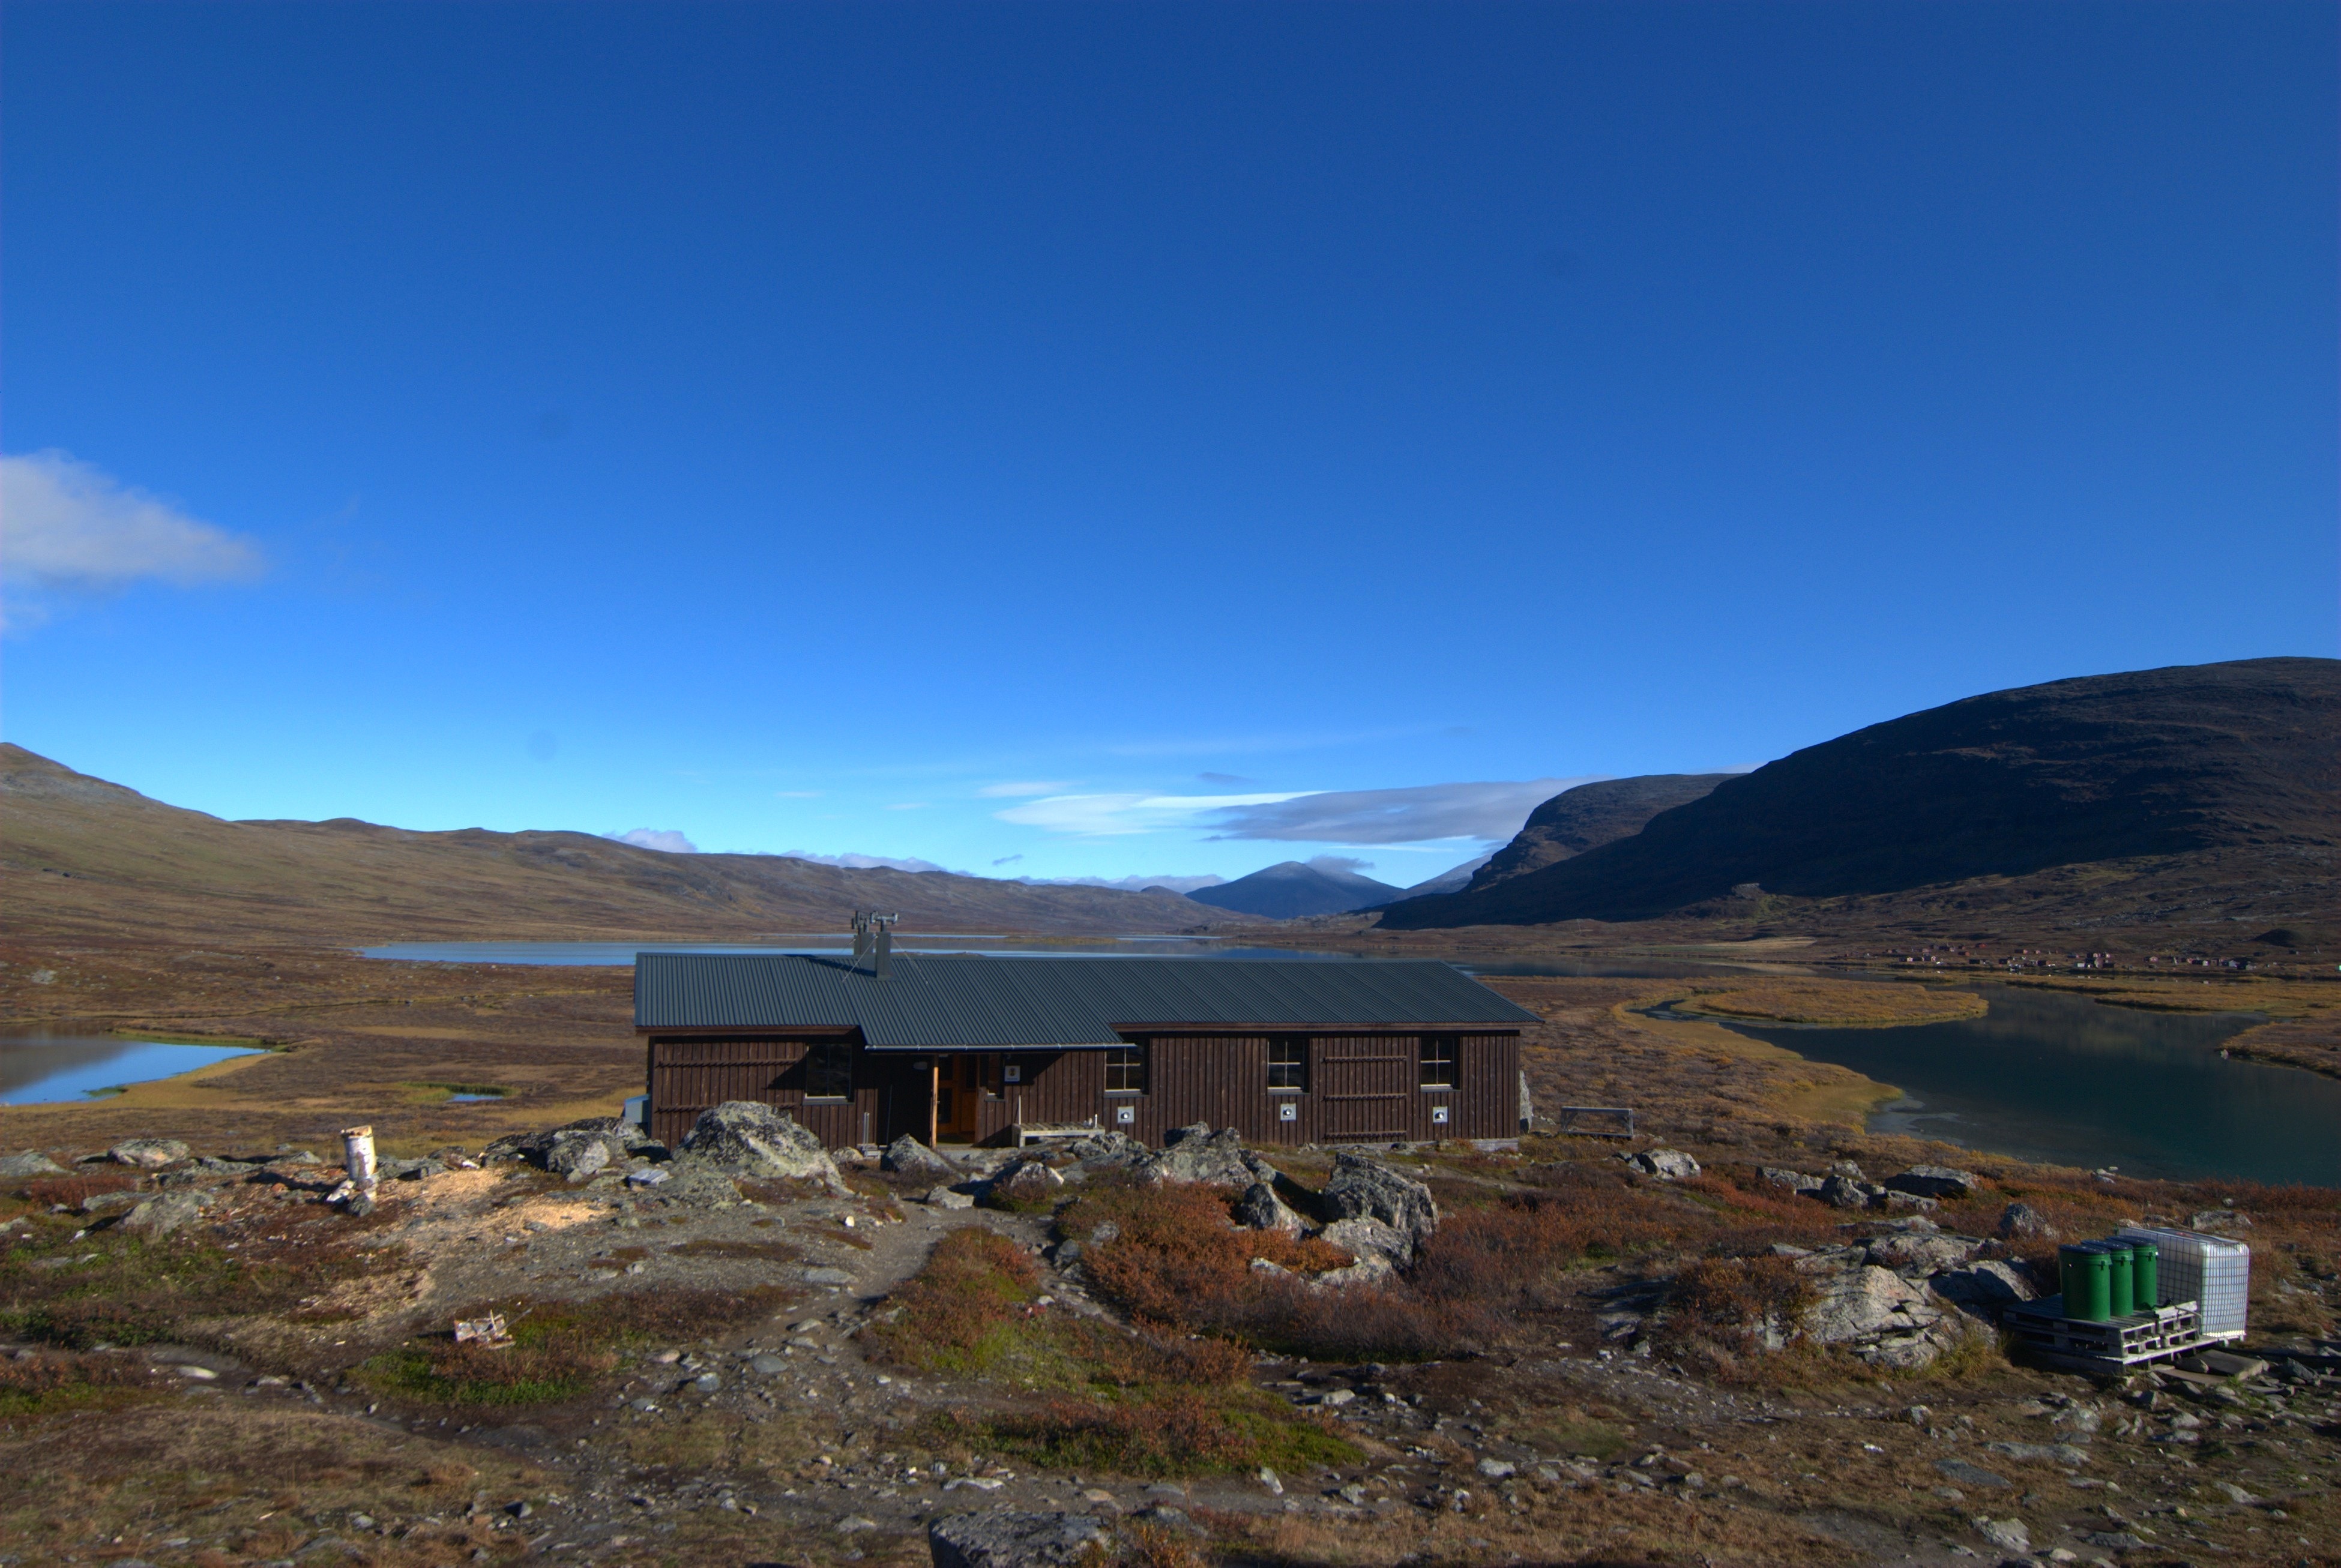
landscape, sea, water, nature, wilderness, mountain, architecture, sky, countryside, house, hill, lake, home, river, valley, mountain range, country, stream, scenic, cabin, highland, outside, clouds, mountains, sweden, plateau, vista, fell, loch, rural area, mountainous landforms